Thalassodromidae

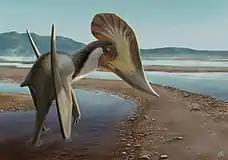
Life reconstruction of thalassodromid "Kariridraco"

The classification of thalassodromids is controversial. Its initial members included "Thalassodromeus" and "Tupuxuara", which were assigned initially to the family Tapejaridae by Brazilian paleontologists Alexander Kellner and Diógenes de Almeida Campos. In 2007, the subfamily Thalassodrominae was coined by Kellner to group both members within Tapejaridae.